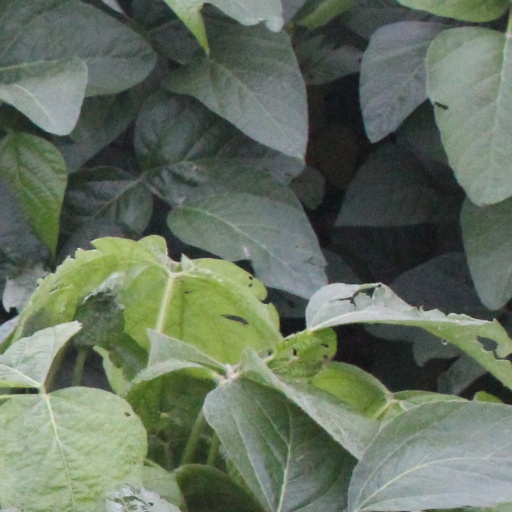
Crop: soybean